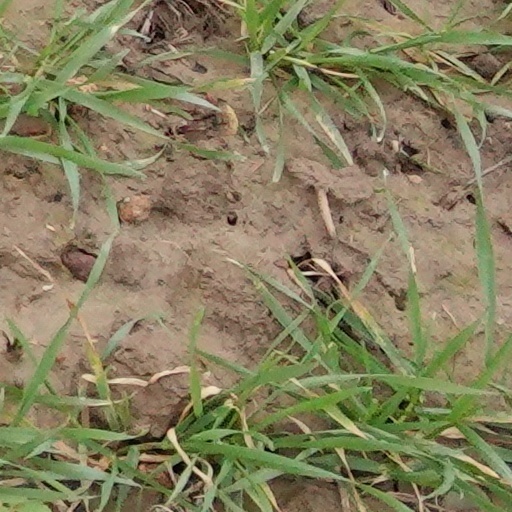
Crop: wheat